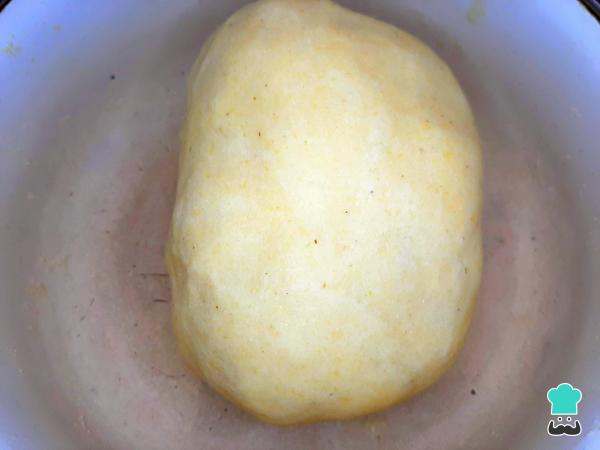
3Poco a poco añade el fondo de ave y forma una masa.